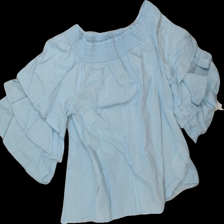
View: front
Type: Blouse
Category: Ladies
Brand: Gina Tricot
Colors: Blue
Material: 100% cotton
Cut: C-collar
Size: S
Season: Summer
Trend: No trend
Stains: No
Price range: 50-100
Recommended usage: Reuse